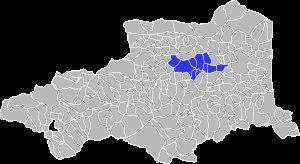
Le canton de la Vallée de la Têt est une circonscription électorale française du département des Pyrénées-Orientales créée par le décret du 26 février 2014 et entrant en vigueur lors des premières élections départementales suivant la publication du décret.